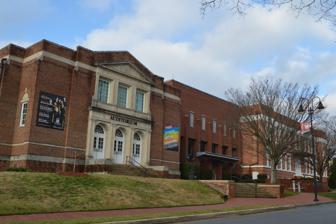
Building: Clayton Elementary School and Auditorium
Country: United States of America
Year built: 1915
Historic school building in North Carolina, United States United States historic place Clayton Graded School and Clayton Grammar School-Municipal Auditorium U.S. National Register of Historic Places Northern side of the complex Show map of North Carolina Show map of the United States Location 101 and 111 2nd St., Clayton, North Carolina Coordinates 35°39′8″N 78°27′38″W / 35.65222°N 78.46056°W / 35.65222; -78.46056 Area 2.3 acres (0.93 ha) Built 1915 ( 1915 ) , 1926 Architect Charles Christian Hook Architectural style Classical Revival NRHP reference No. 01001133 Added to NRHP October 20, 2001 The Clayton Elementary School and Auditorium are a historic school complex located at Clayton , Johnston County, North Carolina .  The elementary school was built in 1915, and is a two-story, rectangular brick building on a raised basement with a projecting one-story rear gymnasium .  The municipal auditorium was designed by architect Charles C. Hook and built in 1926.  It consists of a two-story, gable front auditorium on the front of the building, with a three-story classroom section at the rear. The classroom block contains 18 classrooms.  The school closed in 1997. It was listed on the National Register of Historic Places in 2001. References